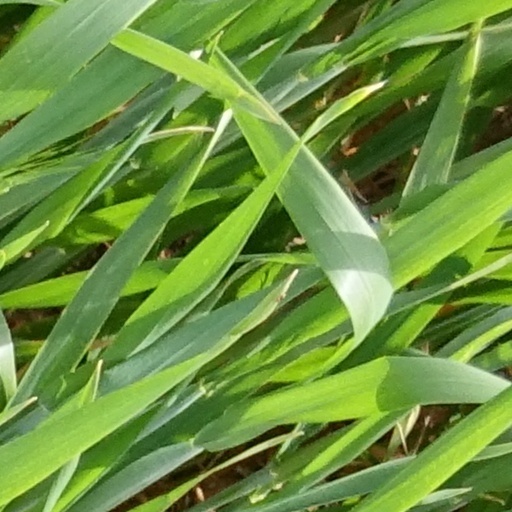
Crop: wheat